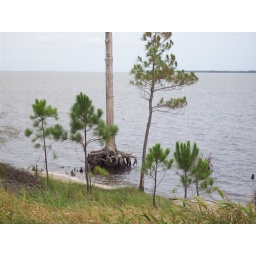
Old tree in water